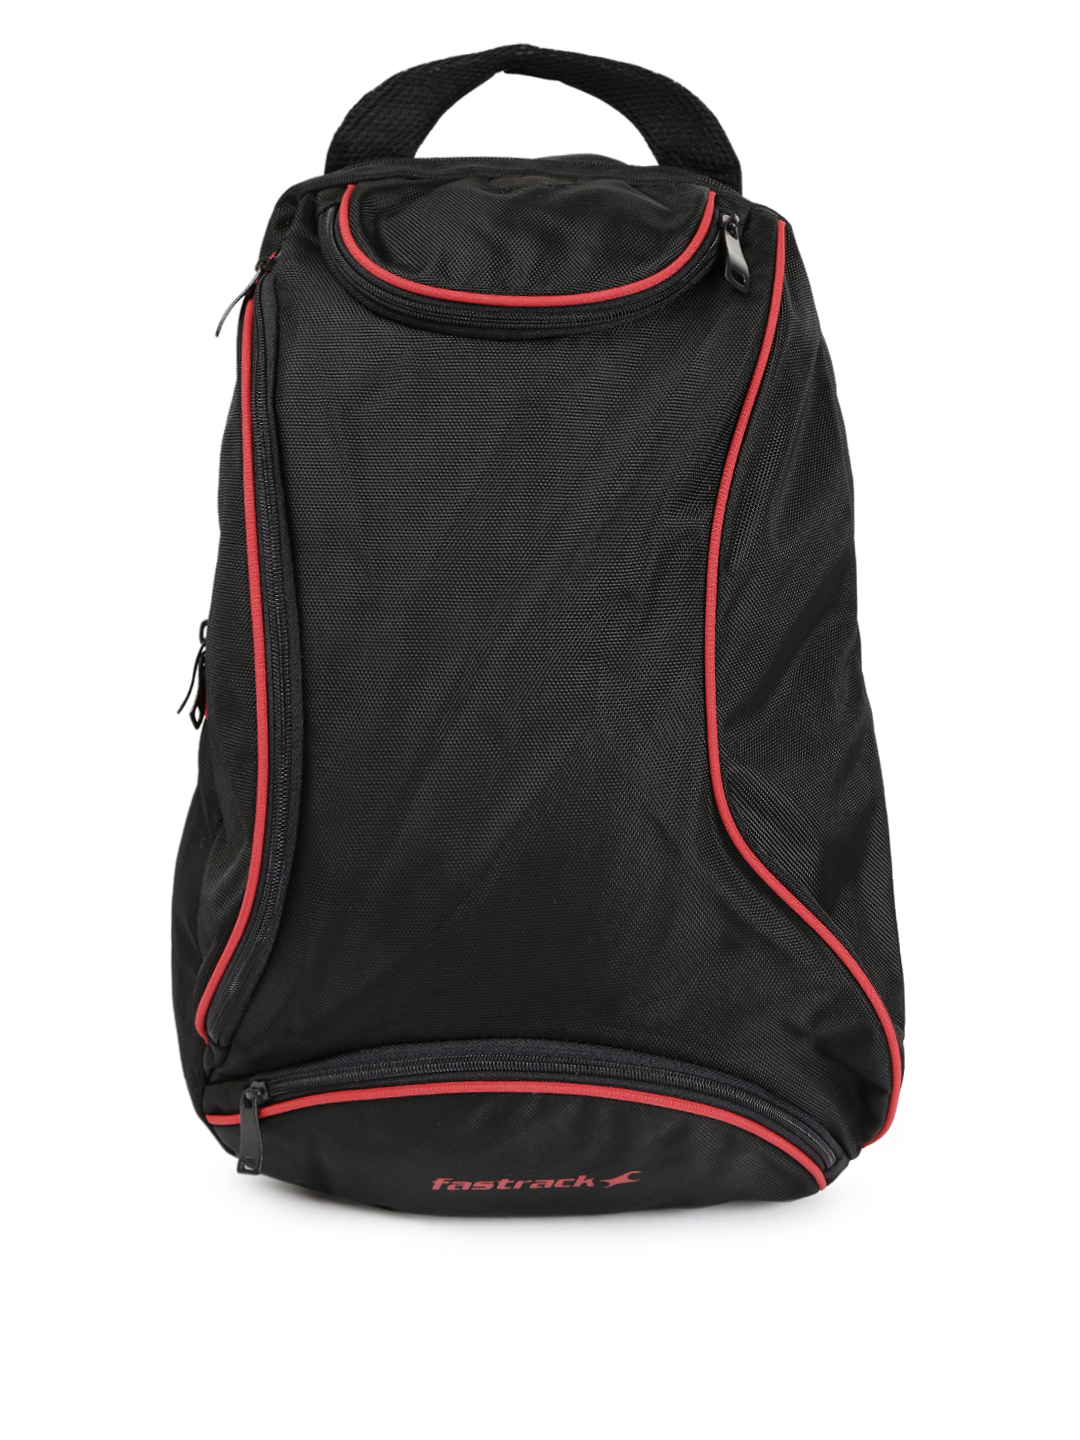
Fastrack Men Black Backpack
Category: Accessories / Bags / Backpacks
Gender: Men
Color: Black
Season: Winter 2016
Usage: Casual